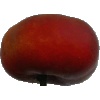
Label: Nectarine Flat 1